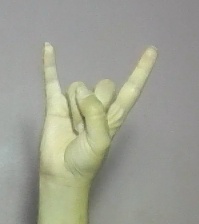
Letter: la